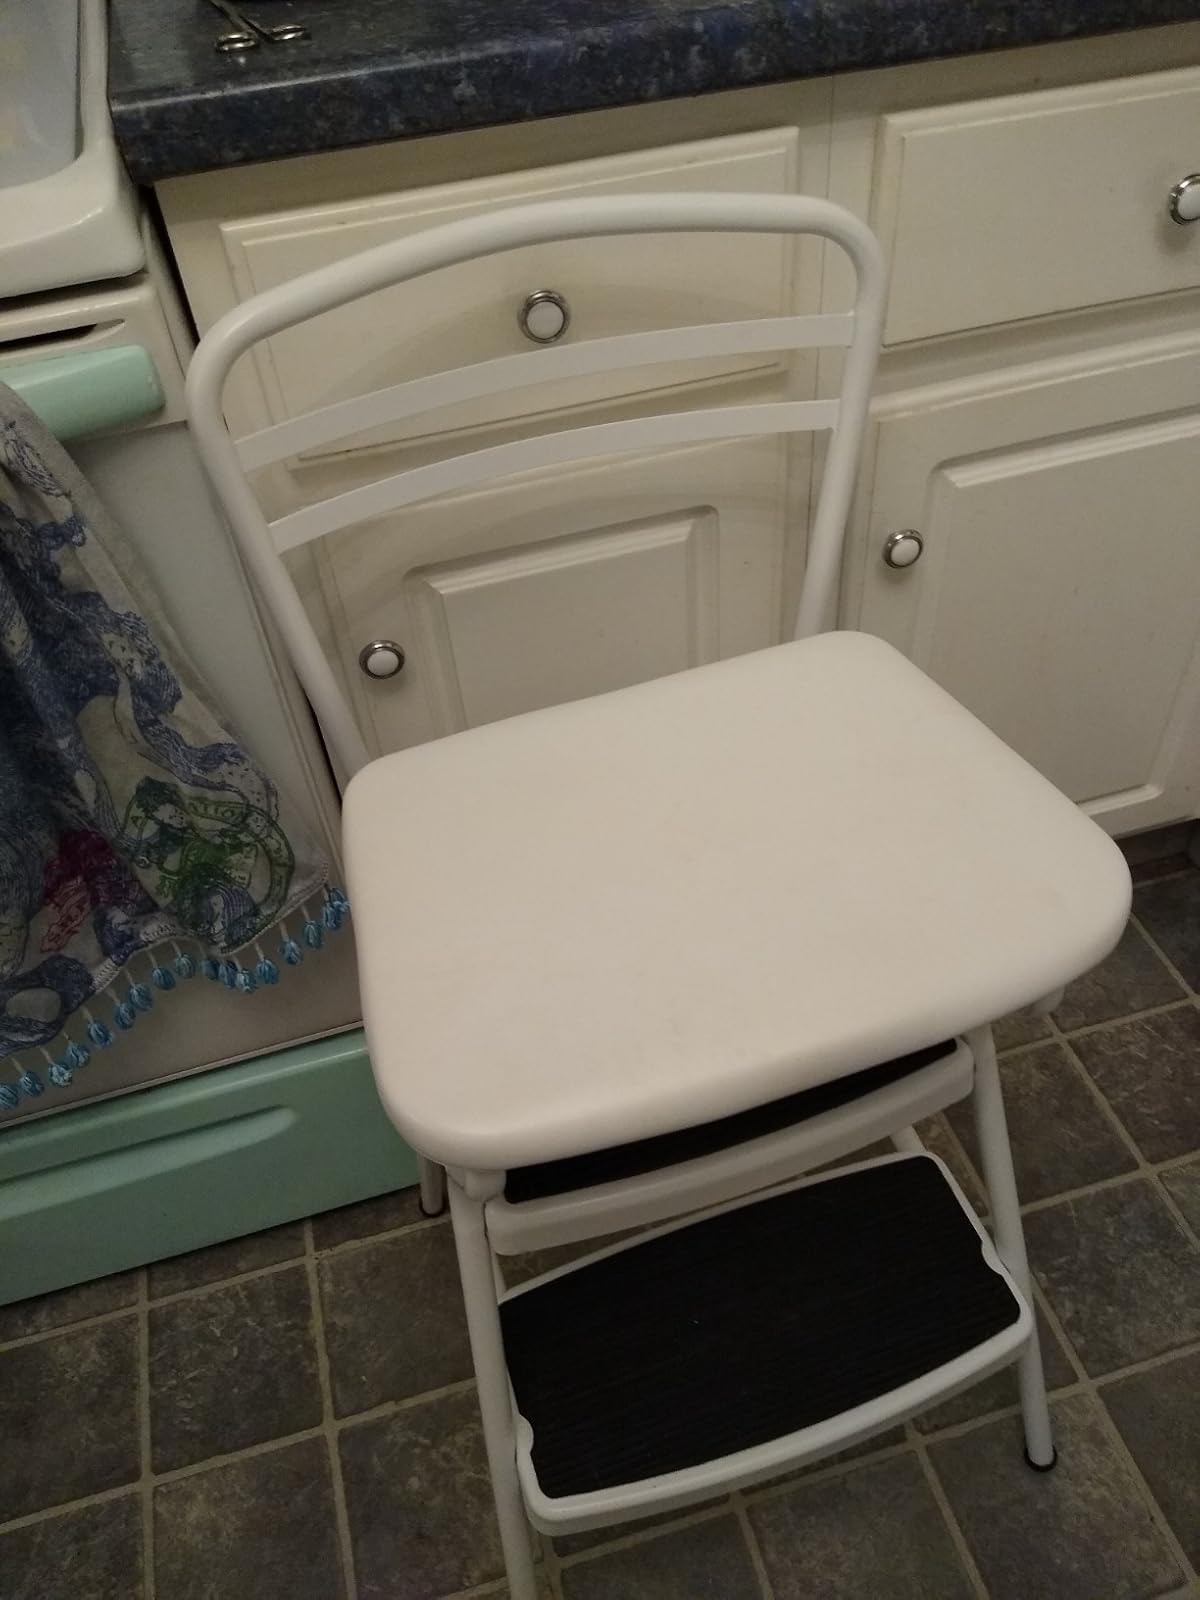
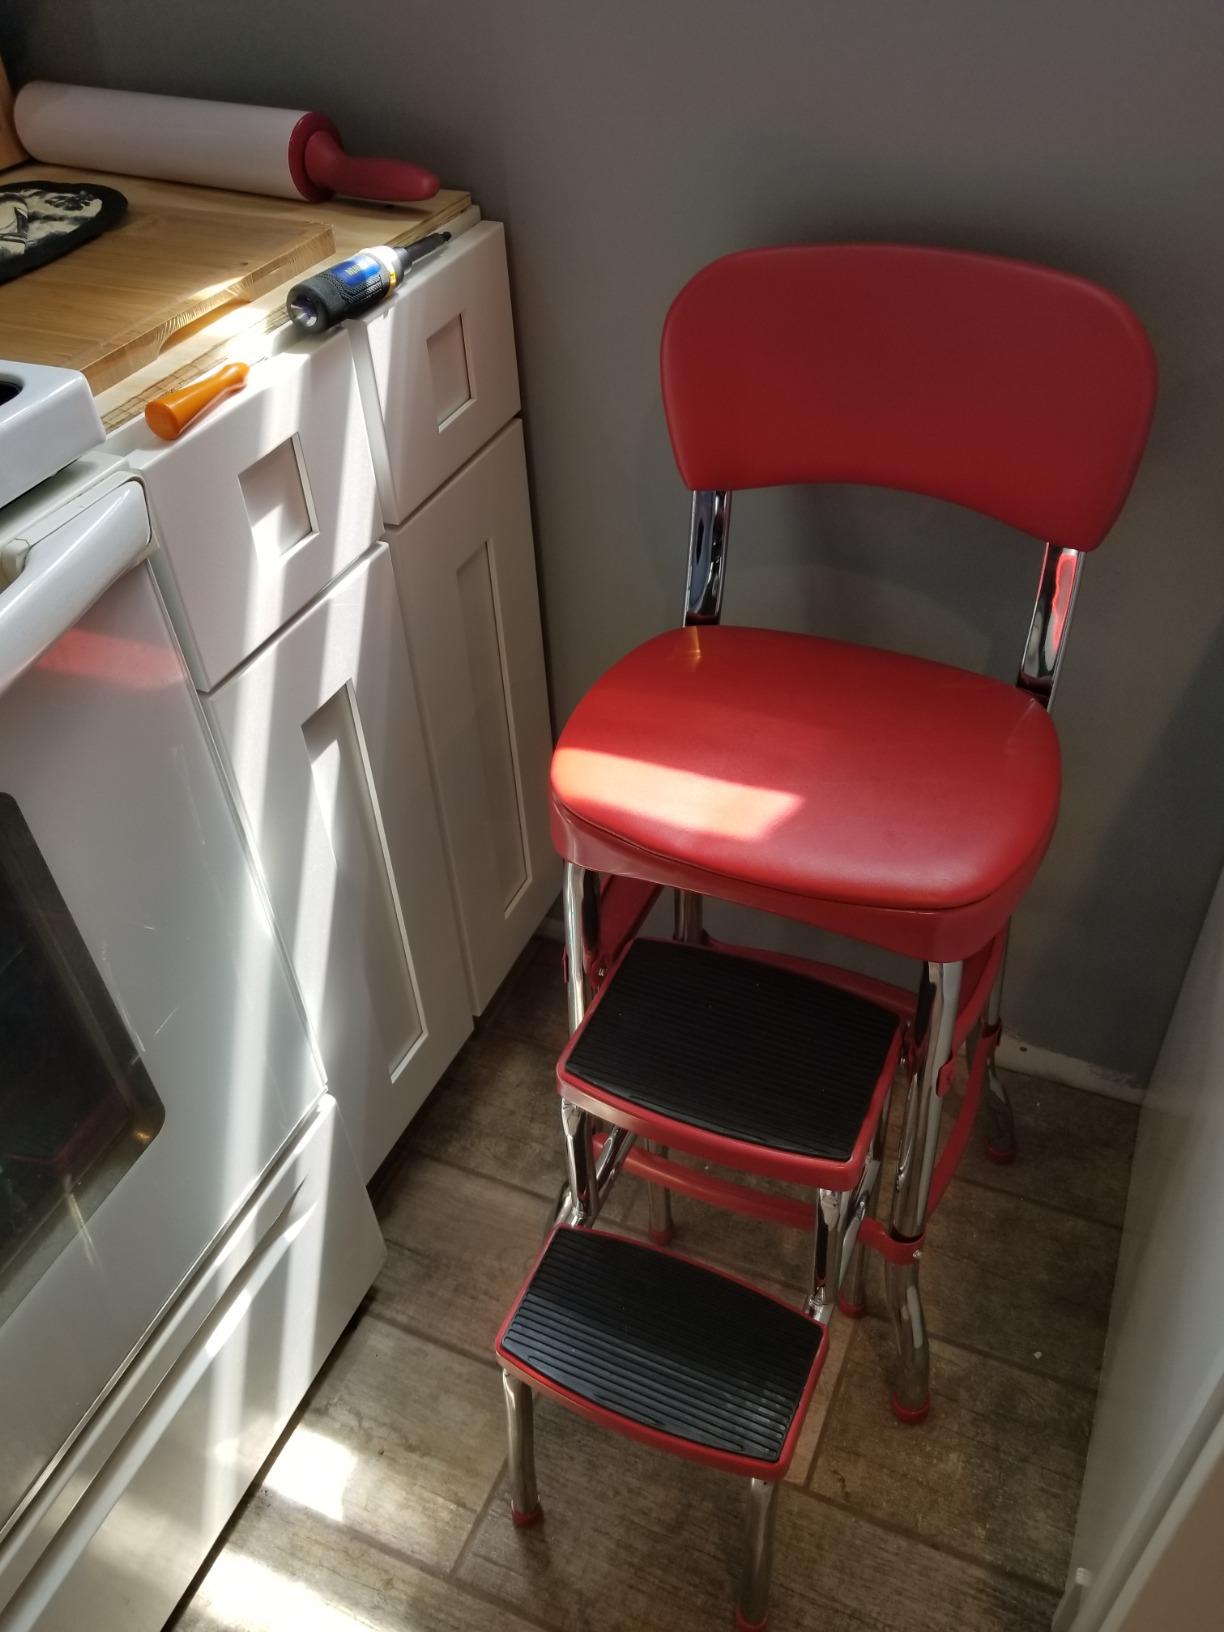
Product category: items_chair
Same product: no